George Samuel Perrottet

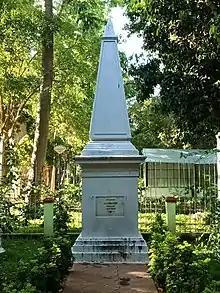
Grave and memorial to Perrottet, Pondicherry

From 1824 to 1829 he explored Senegambia, a region of West Africa between the Senegal and Gambia Rivers, while also serving as administrator of "Sénégalaise", a government outpost and trading company. Prior to returning to France in 1829, he explored Gorée Island and Cape Verde. With Jean Baptiste Antoine Guillemin (1796–1842) and Achille Richard (1794–1852), he published a work on the flora of Senegambia called "Florae Senegambiae Tentamen" (1830–1833), with its illustrative work being done by Joseph Decaisne (1807–1882).